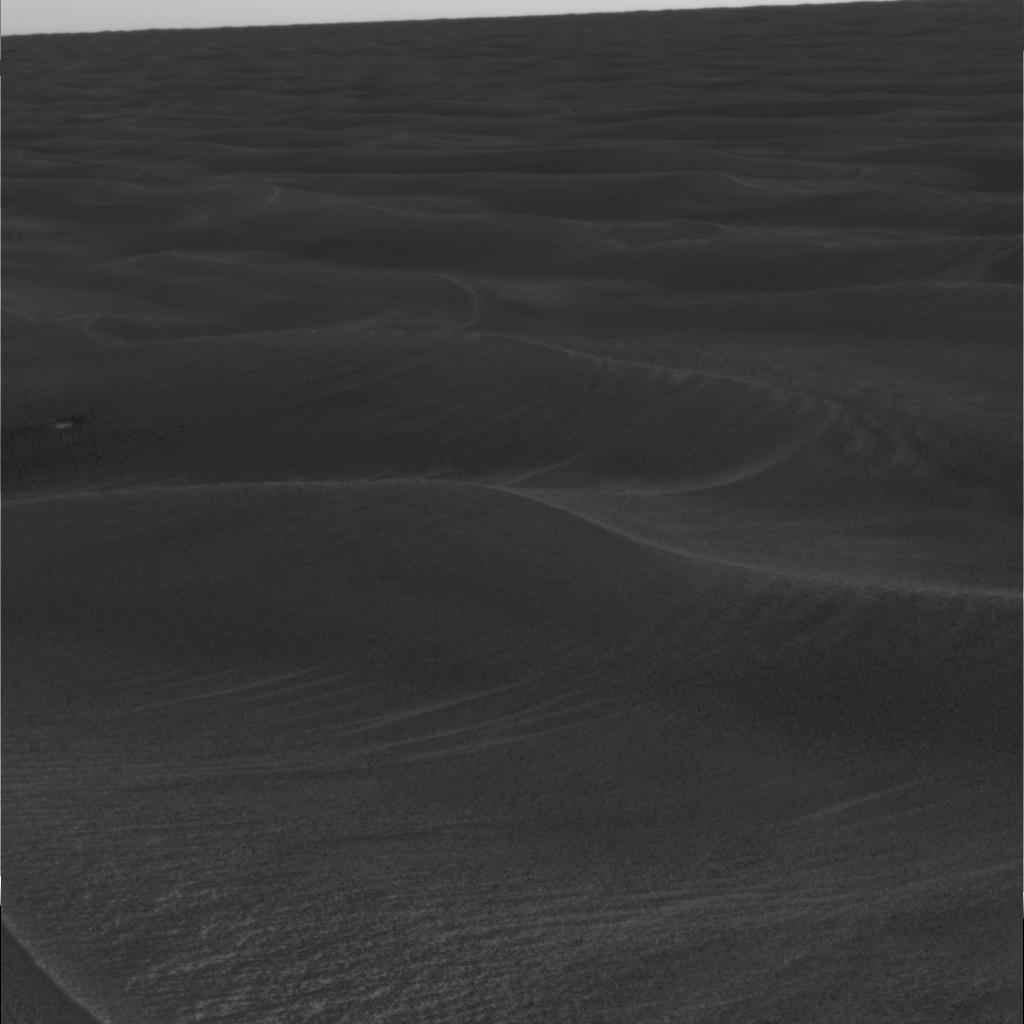
Surface features visible: Dunes/Ripples, Soil, Distant Vista, Sky